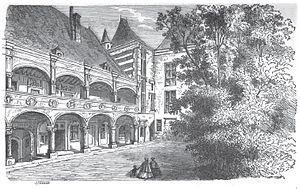
Gravure de l'hôtel d'Alluye réalisée par M. R. de Saint-Vincent (réalisée avant 1867) et tirée de l'ouvrage de Louis de La Saussaye, ""Blois et ses environs: Guide historique et artistique dans le Blésois et le Nord de la Touraine"", Aubry, 1867, p. 78"
L’hôtel d’Alluye est un hôtel particulier du XVIᵉ siècle situé au Nᵒ 8 de la rue Saint-Honoré, à Blois, dans le département français de Loir-et-Cher. Construit par Florimond Robertet alors qu'il était secrétaire et notaire du roi Louis XII, l'hôtel porte le nom de sa baronnie d'Alluye.